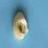
Maize quality: Bad